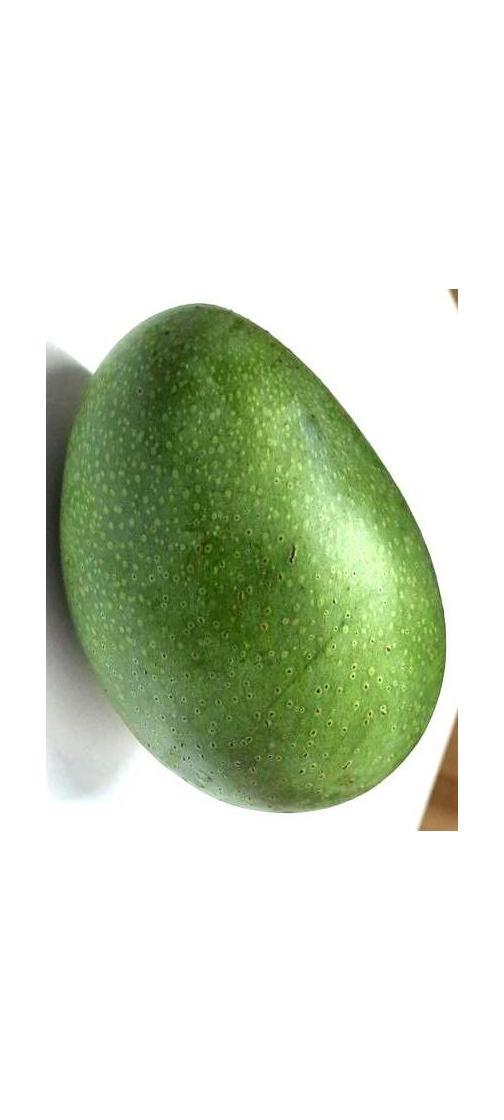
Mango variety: Ashshina Zhinuk